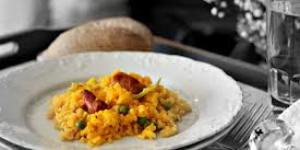
paella con salchichas